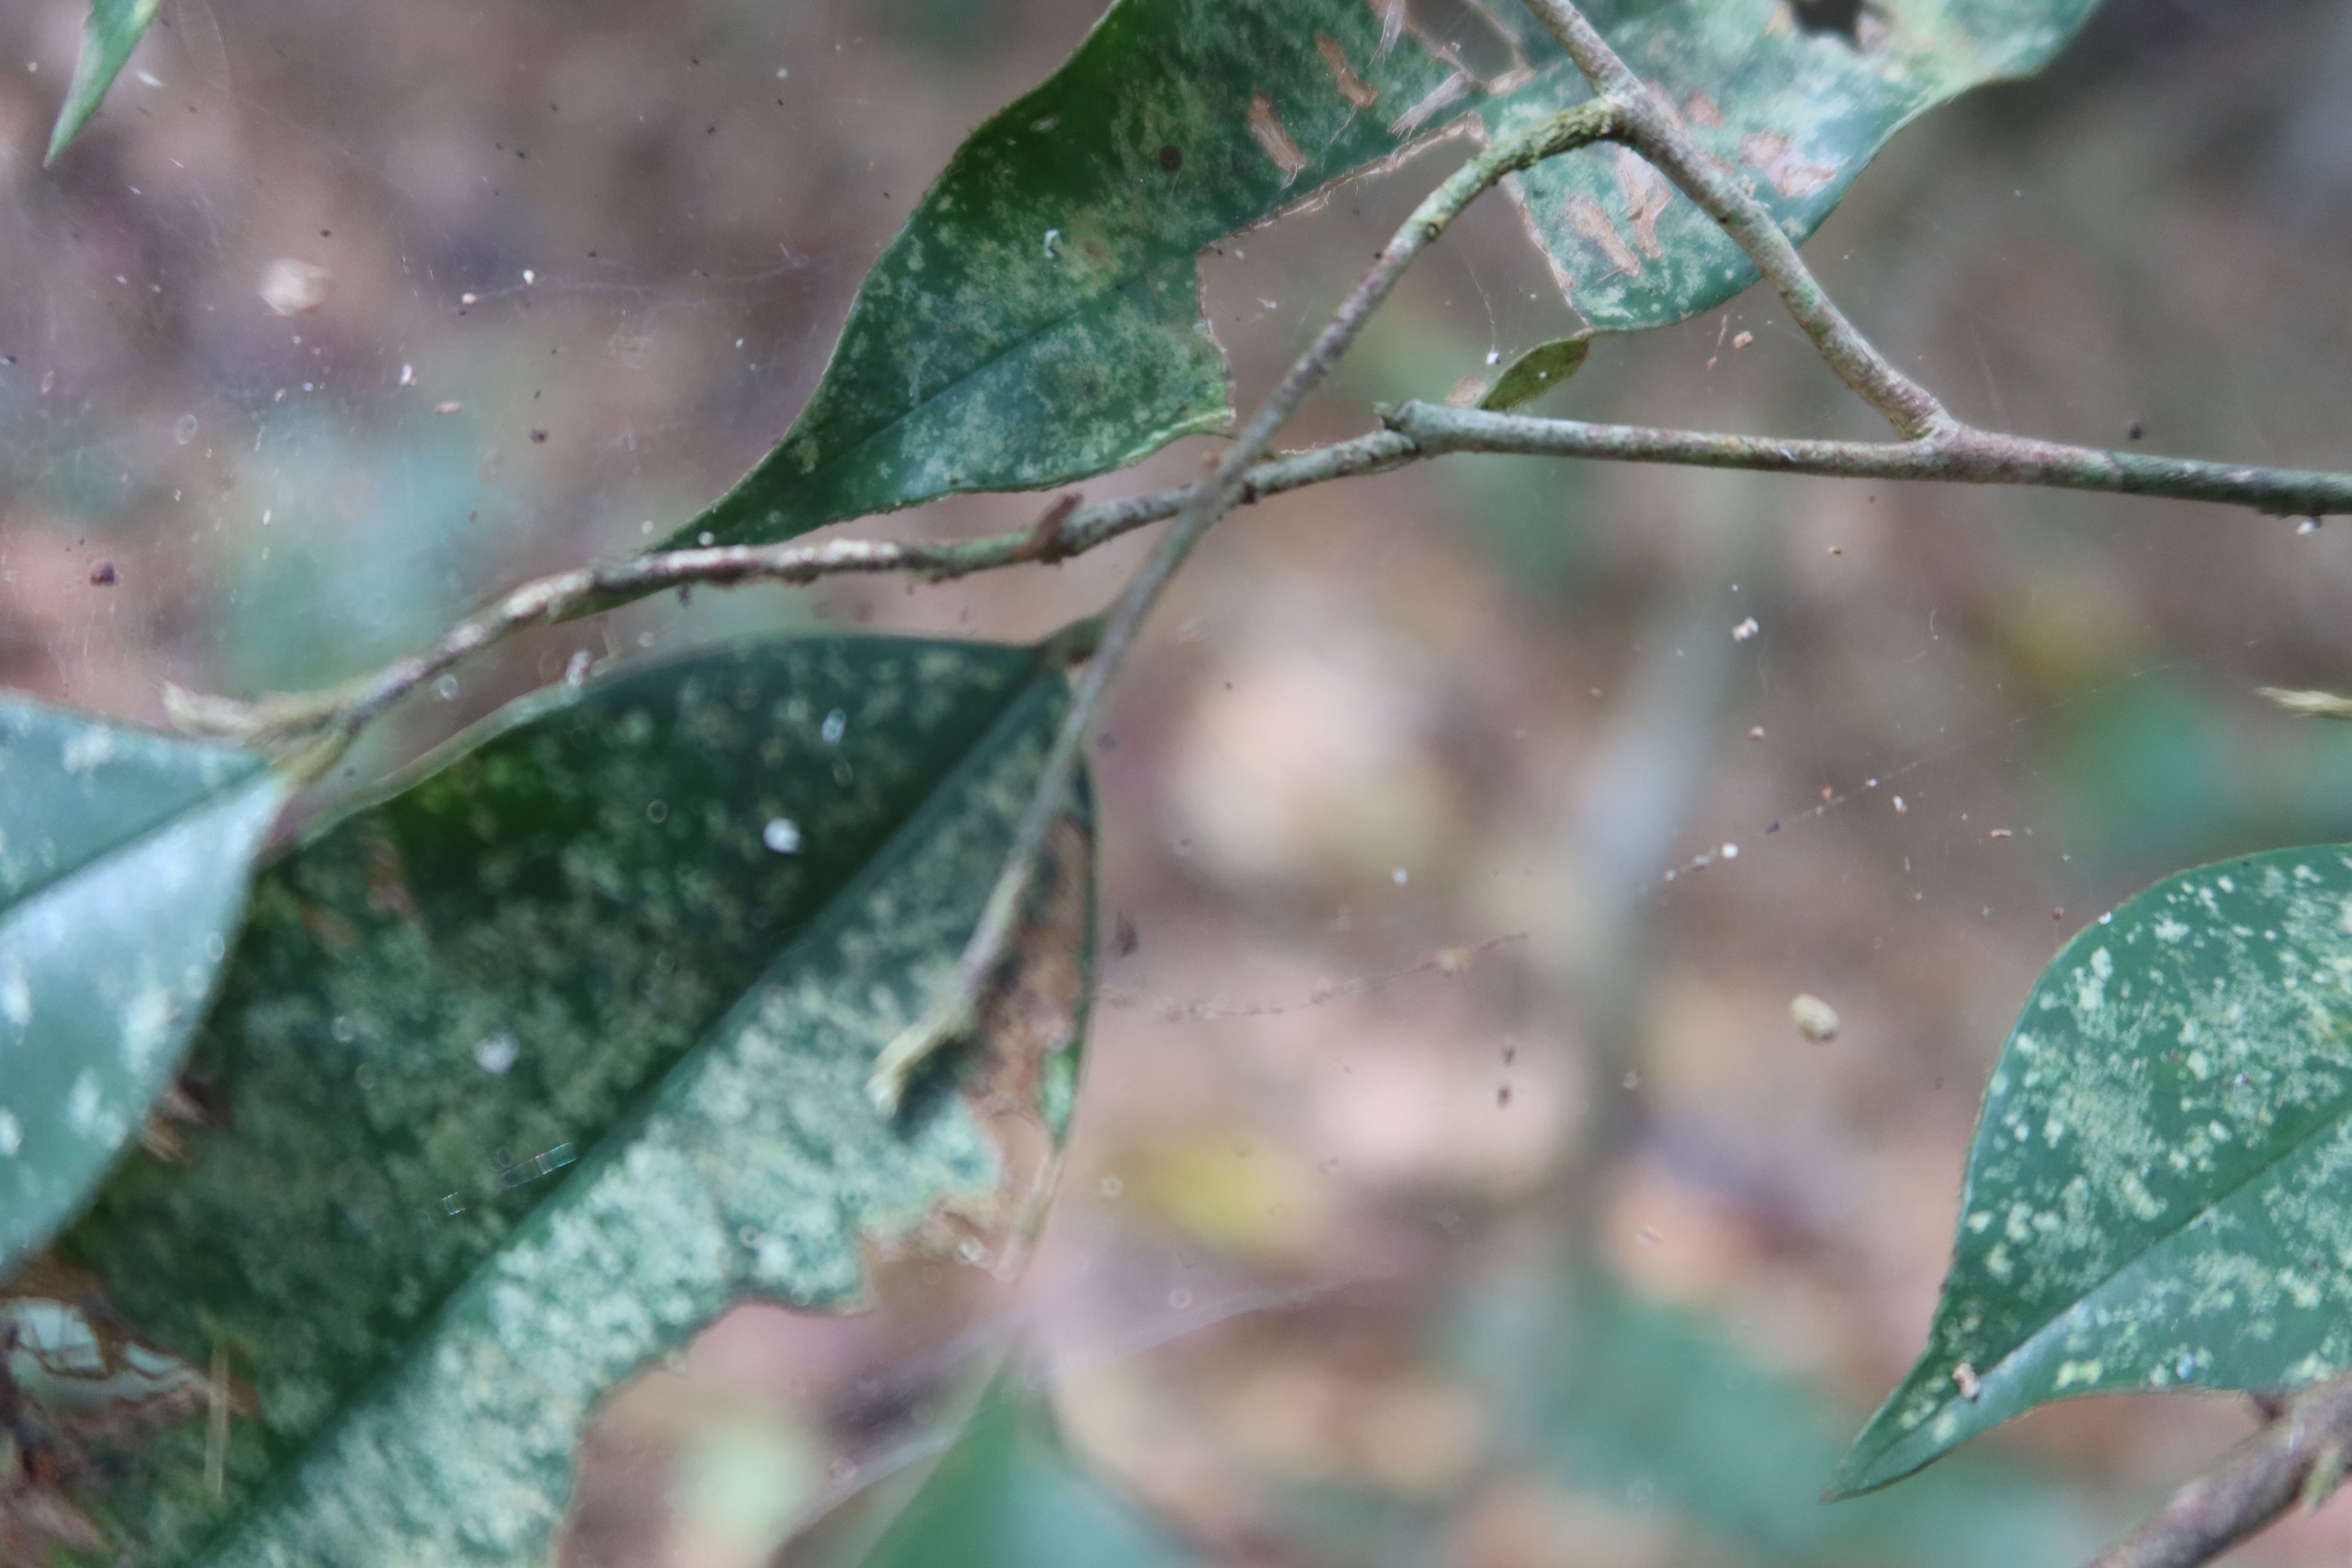
Label: Spiders